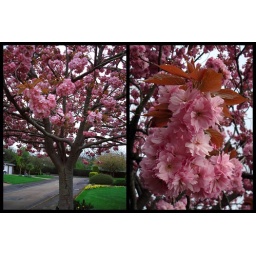
tree in flower dipstych